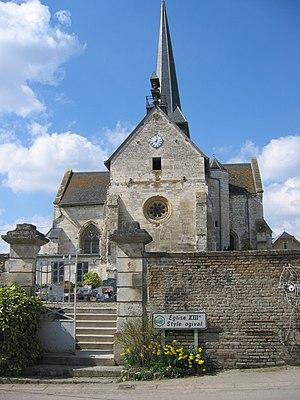
Eglise de Villers-devant-Le-Thour, Ardennes, France
Villers-devant-le-Thour est une commune française, située dans le département des Ardennes en région Grand Est.